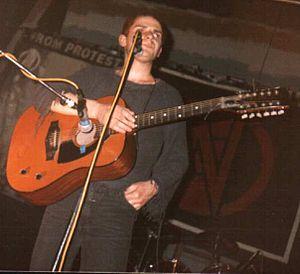
Chumbawamba est un groupe de punk rock britannique, originaire de Burnley, Lancashire, en Angleterre. Il est rendu célèbre en 1997 à la suite de la sortie du single Tubthumping. Originaires pour la plupart d'entre eux de Burnley, les membres de Chumbawamba se rencontrèrent aux alentours de 1979 /1980 dans les différents concerts punk de l'époque ou bien à l'université. En plus de 25 ans, Chumbawamba sort de nombreux albums souvent très différents des uns aux autres. Fortement engagé sur les questions de société, ils sont toujours restés fidèles à une idéologie marquée très à gauche, dans un esprit anarcho-punk.
Le punk folk est une fusion musicale entre folk et punk rock. Le genre se popularise dans les années 1980 grâce aux Pogues en Grande-Bretagne, et aux Violent Femmes aux États-Unis. Le folk punk atteint un certain succès pendant la décennie. Ces sous-genres, le punk celtique et le gypsy punk atteignent également un certain succès commercial.